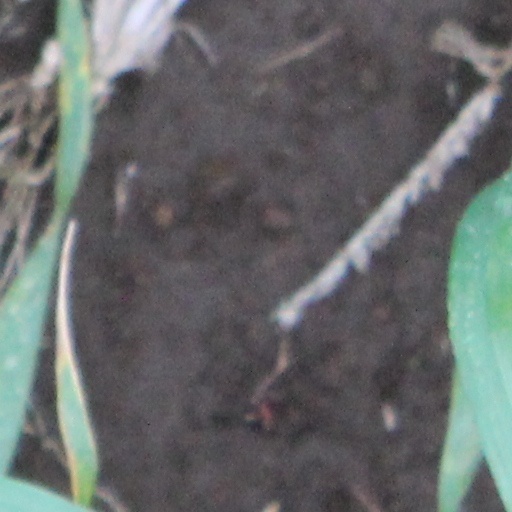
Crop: wheat